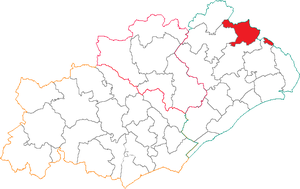
Situation du canton dans le département de l'Hérault.
Le canton de Claret est une ancienne division administrative française située dans le département de l'Hérault, dans l'Arrondissement de Montpellier.